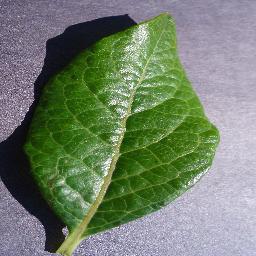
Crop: blueberry
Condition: healthy